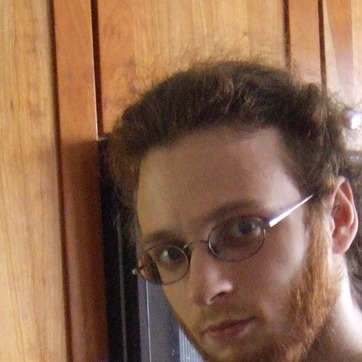
Material: skin